Peter Artedi

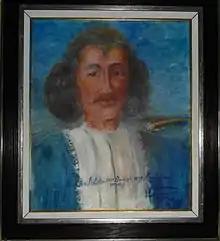
Peter Artedi, a painting by the artist Mary Pinzón, how he might have looked

Peter Artedi or Petrus Arctaedius (27 February 170528 September 1735) was a Swedish naturalist and collaborator of Carolus Linnaeus. He is sometimes known as the "father of ichthyology" for his pioneering work in classifying the fishes into groups.